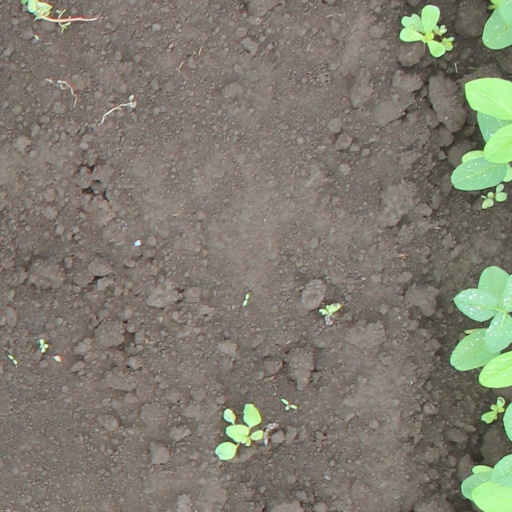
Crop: soybean